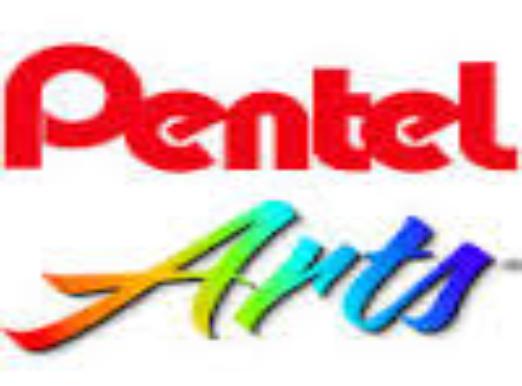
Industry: Necessities